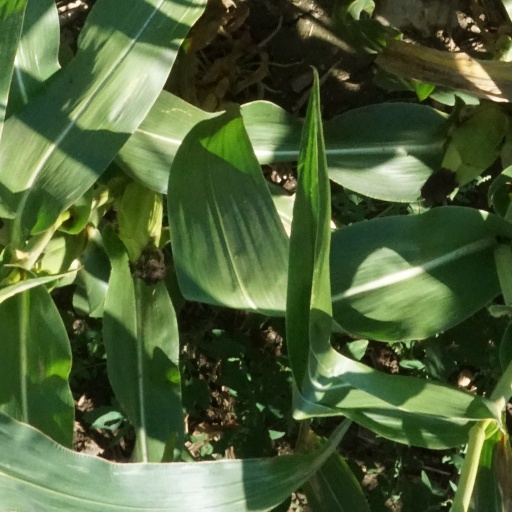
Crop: maize; corn